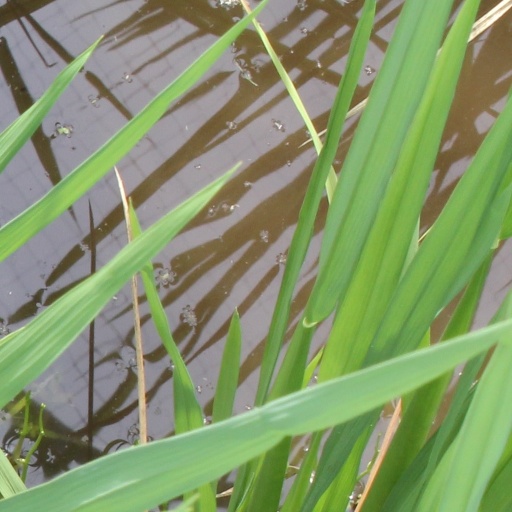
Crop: rice